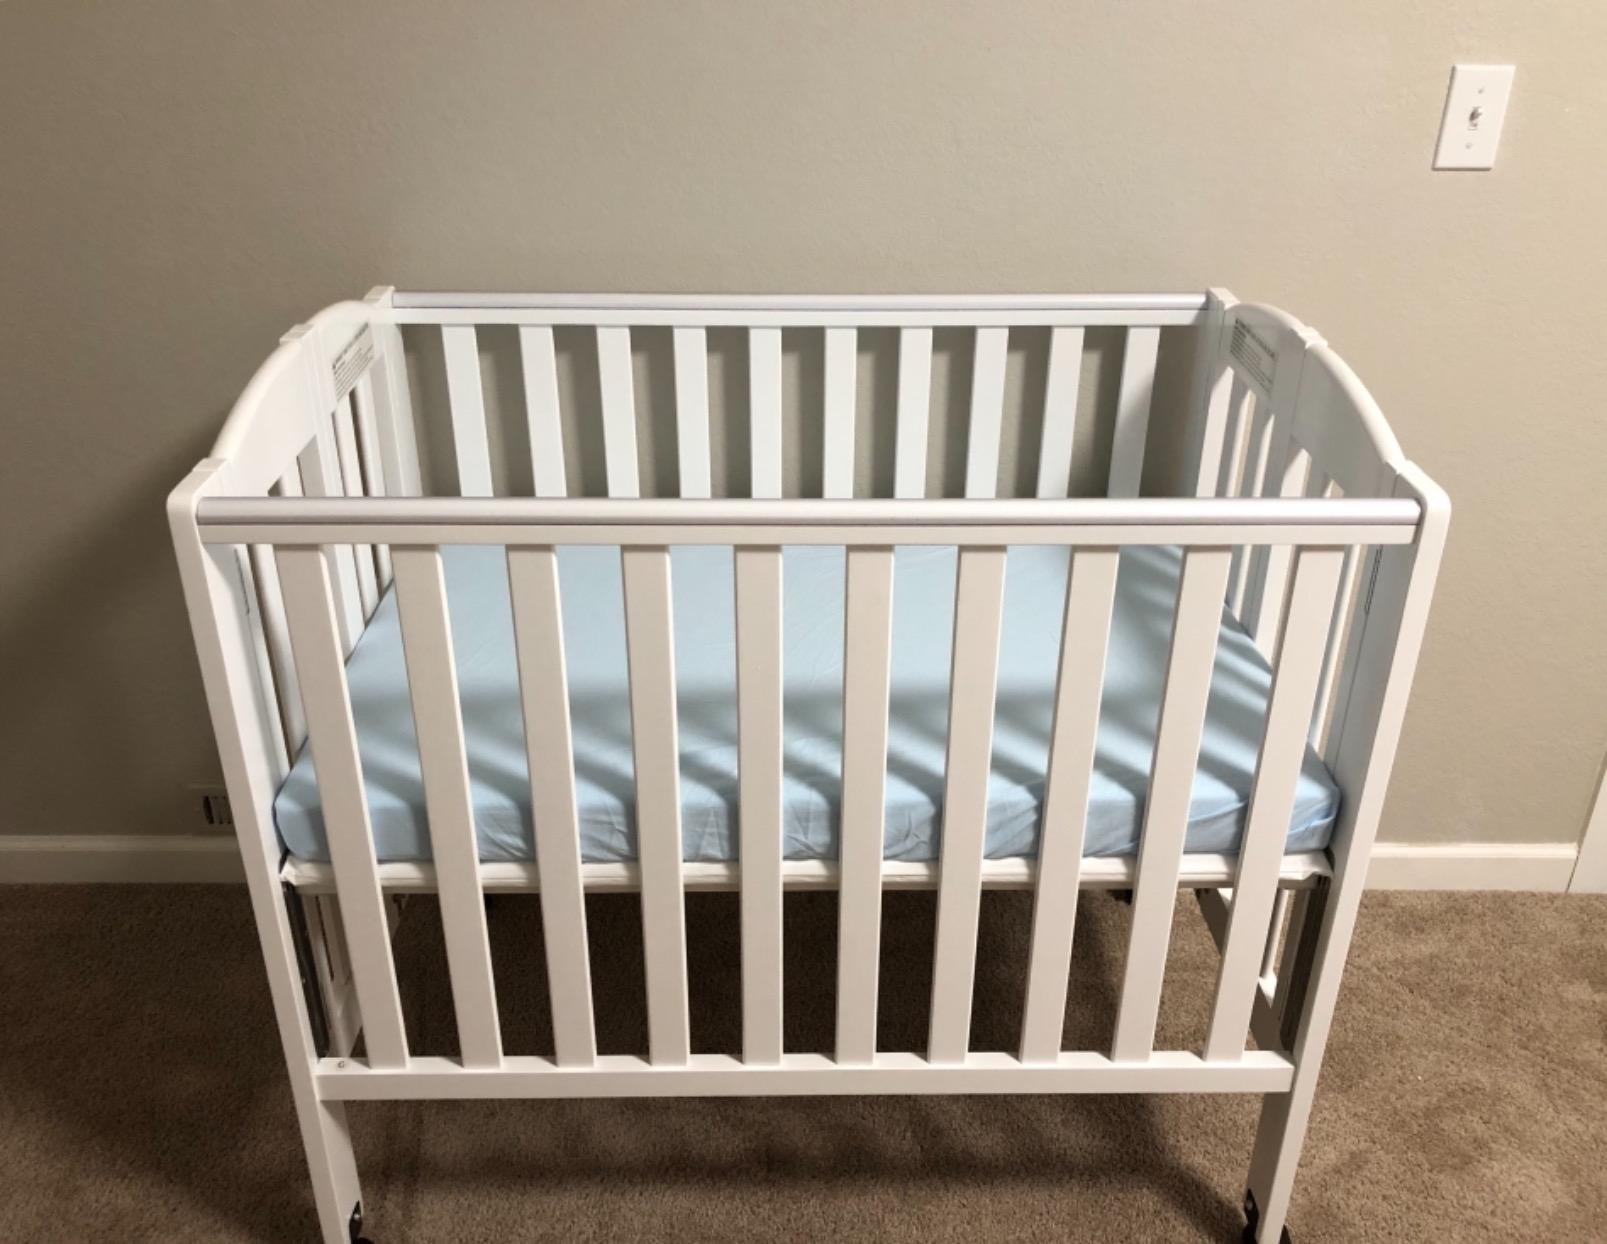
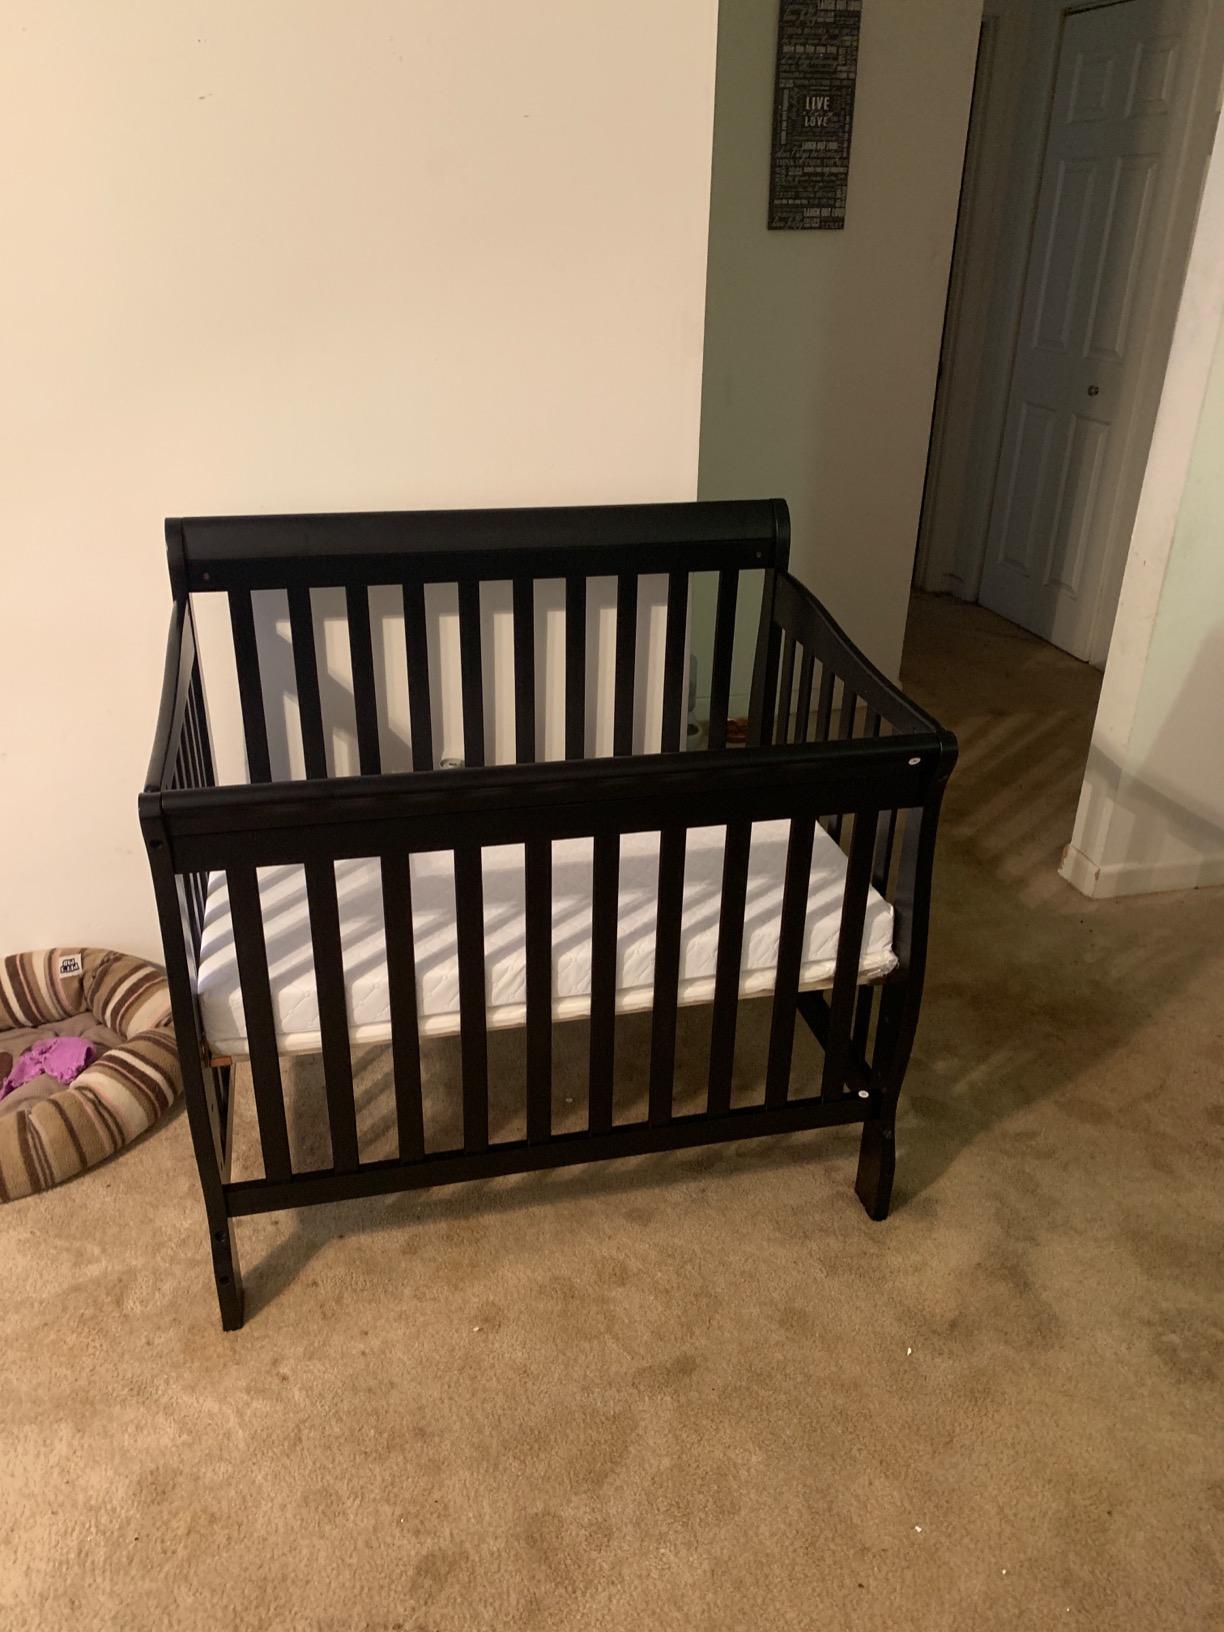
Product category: products_crib
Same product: no